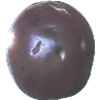
Label: passion_fruit